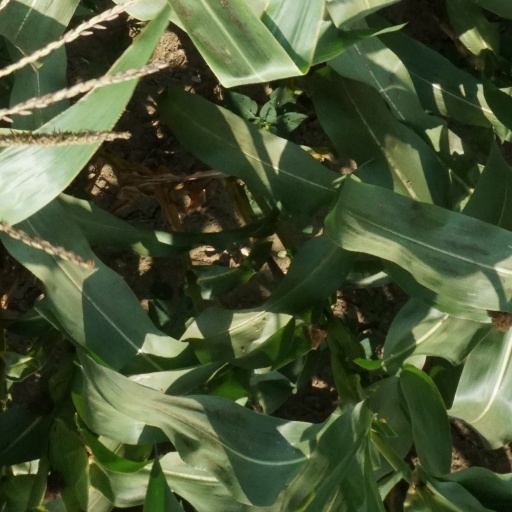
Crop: maize; corn